Hackness Martello Tower and Battery

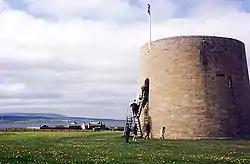
Hackness Martello Tower

Hackness Martello Tower and Battery is a former British Army barracks and currently a museum located on the island of South Walls, in Orkney, Scotland.